Vern Benson

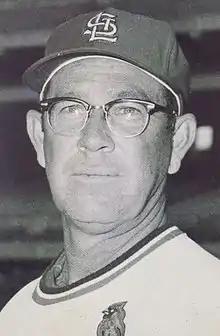
Benson in 1971

Vernon Adair Benson (September 19, 1924 – January 20, 2014) was an American infielder/outfielder, coach, scout and interim manager in Major League Baseball. During his playing career, he stood tall, weighed , batted left-handed, and threw right-handed.